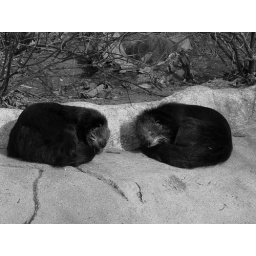
Sleepy bear cats in iPhoto b/w